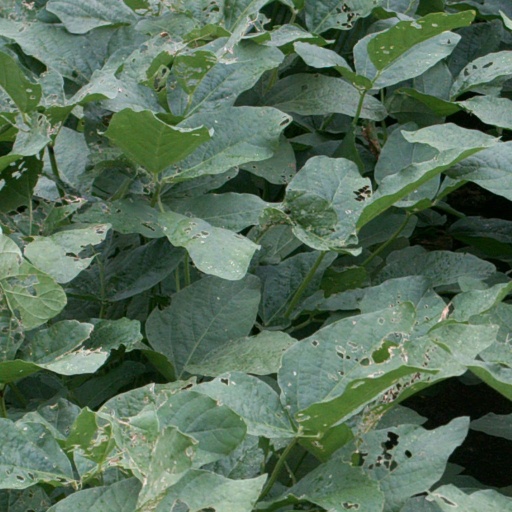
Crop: soybean